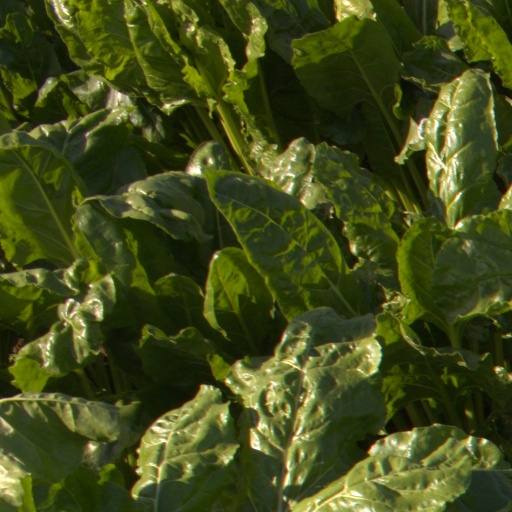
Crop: sugar beet